Taras Mykhalyk

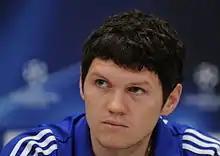
Mykhalyk with Dynamo Kyiv in 2010

Taras Volodymyrovych Mykhalyk (born 28 October 1983) is a retired Ukrainian footballer who played as a centre-back. He is a versatile player, having professionally played at every position except goalkeeper.